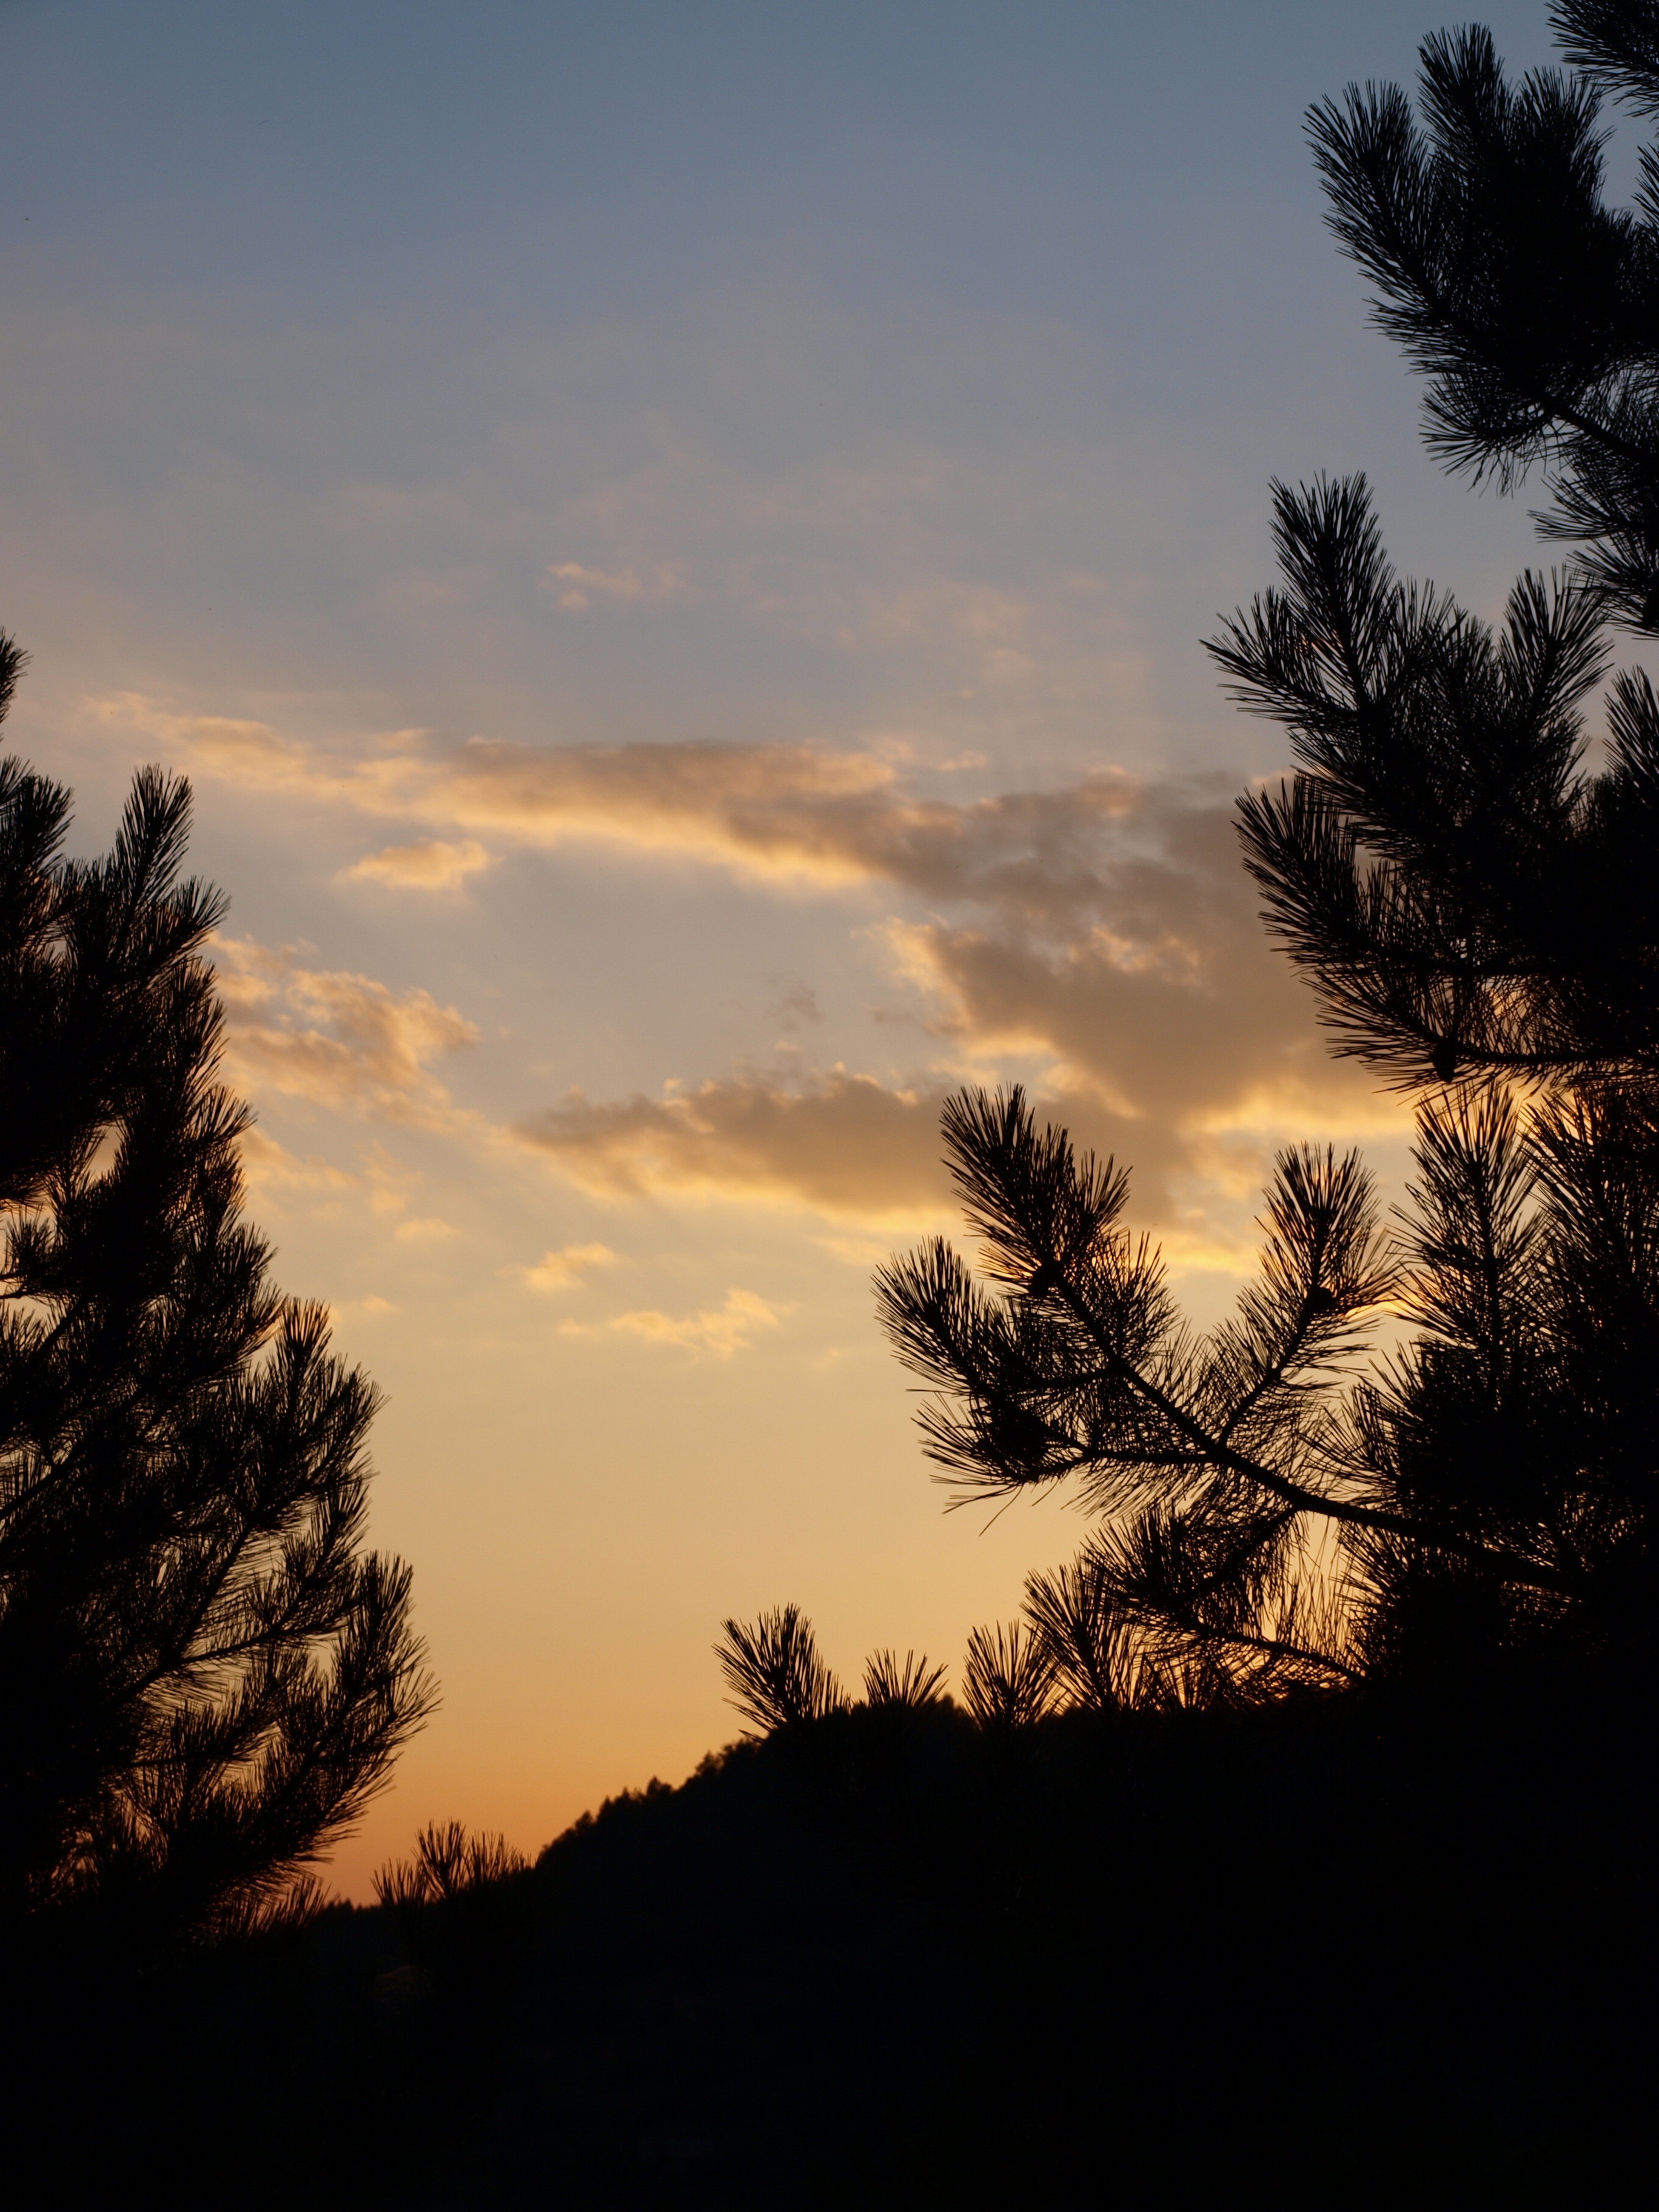
tree, nature, horizon, branch, cloud, sky, sun, sunrise, sunset, sunlight, morning, dawn, dusk, evening, atmospheric phenomenon, woody plant